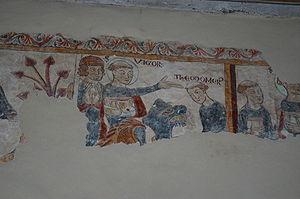
L'église Saint-Vigor de Neau est une église romane dédiée à saint Vigor, et située au sud du village de Neau en Mayenne, entre Évron et Brée. Aux origines très anciennes, elle abrite des peintures murales médiévales redécouvertes dans les années 1970.